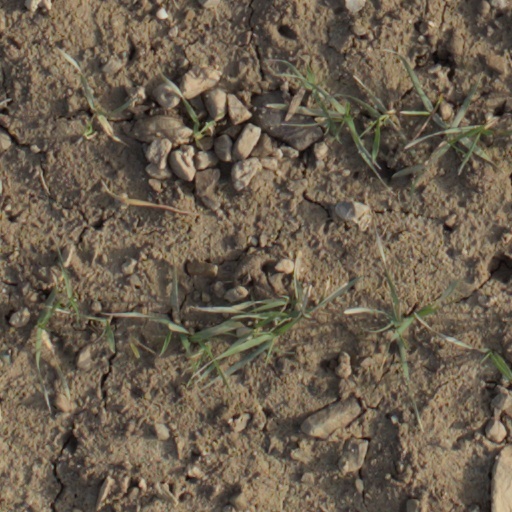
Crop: wheat